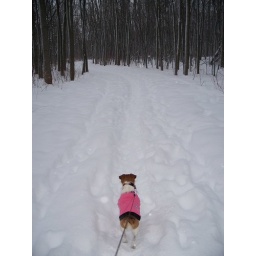
manly dog in a pink sweater